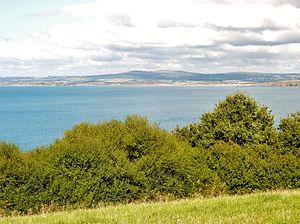
La Baie de Douarnenez vue des Plomar'ch en Douarnenez. À l'arrière-plan, le Menez-Hom.
La baie de Douarnenez est une baie de l’ouest de la France, dans le département du Finistère.
Le Ménez Hom [menez‿om] prononcé localement [mene'om] est une montagne située en Bretagne, dans le département du Finistère, en pays de Cornouaille, entre l'Aulne et le Porzay, sur le territoire des communes de Plomodiern, Saint-Nic, Trégarvan et Dinéault où elle culmine à 329 mètres d'altitude. Elle domine la rade de Brest et la baie de Douarnenez, et termine les montagnes Noires. Le site a été classé patrimoine naturel en 2004 pour sa faune et sa flore.